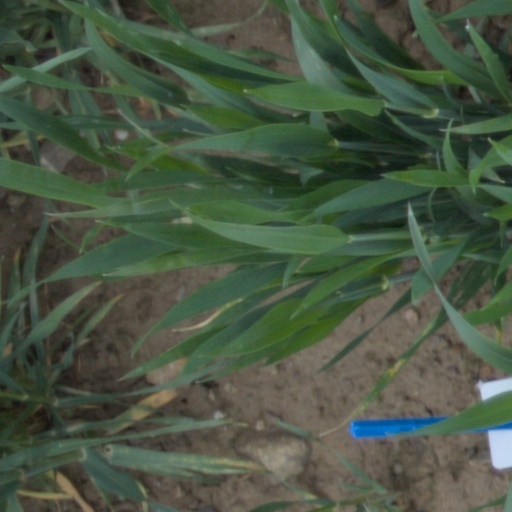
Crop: wheat